Ottilie von Hansemann

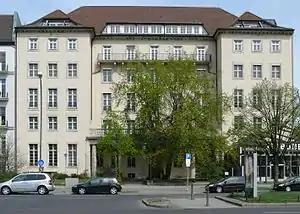
Haus Ottilie von Hansemann

In 1860, Ottilie (born von Kusserow) married Adolph von Hansemann (27 July 1826 – 9 December 1903). Ottilie's husband was a notable Prussian industrialist and manager of the Disconto-Gesellschaft, a large financial holding founded in 1851 and headquartered in Berlin, which in 1929 merged with Deutsche Bank. Ottilie and her husband had two children, Ferdinand and Davide Eveline von Hansemann.